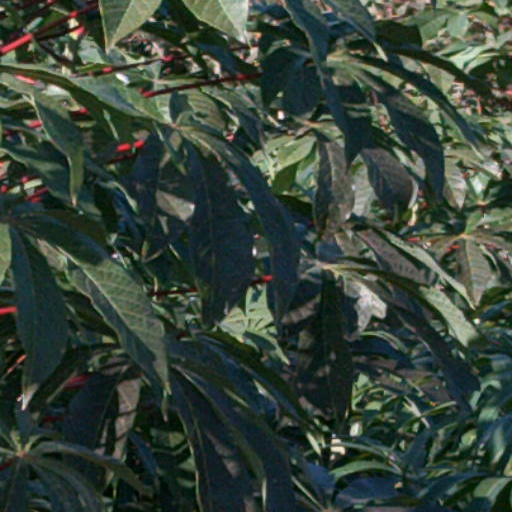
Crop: cassava